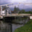
Label: bridge